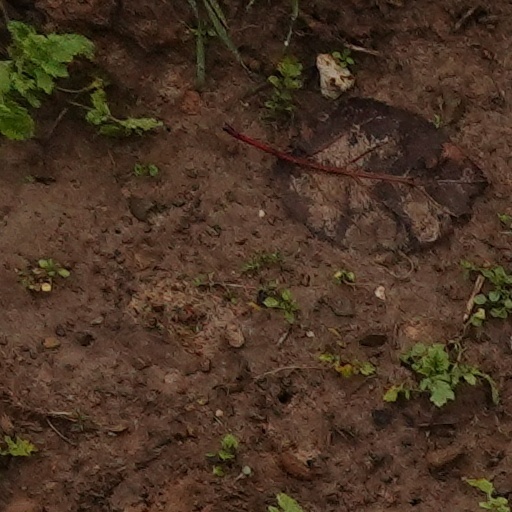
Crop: wheat